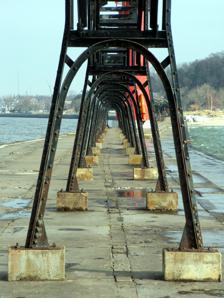
Building: Piers and Revetments at Grand Haven, Michigan
Country: United States of America
Year built: 1857
United States historic place Piers and Revetments at Grand Haven, Michigan U.S. National Register of Historic Places Show map of Michigan Show map of the United States Location Mouth of Grand R., Grand Haven, Michigan Coordinates 43°3′32″N 86°15′22″W / 43.05889°N 86.25611°W / 43.05889; -86.25611 Area 8.2 acres (3.3 ha) Built 1857 ( 1857 ) Built by Detroit and Milwaukee Railroad , United States Army Corps of Engineers Architect Col. J.D. Graham NRHP reference No. 95001161 Added to NRHP October 23, 1995 The Piers and Revetments at Grand Haven, Michigan are navigational structures located at the mouth of the Grand River in Grand Haven, Michigan . The structures were listed on the National Register of Historic Places in 1995. History Grand Haven was first settled in 1827 as an outpost of the American Fur Company . When this operation was disbanded, former company agents Rix Robinson and John Stuart acquired the property and in 1834 platted the settlement of Grand Haven. By 1836, over 400 people lived there, and in 1838 the Federal government constructed a lighthouse at the mouth of the Grand River. In the 1840s, the lumber industry in the area gained momentum, with the increase in volume continuing through the 1850s. At the same time, Grand Haven's usage as a port facility was on the upswing. In 1855, the lighthouse, which had been damaged in a storm, was reconstructed on higher ground. Also in 1855, two competing railroad lines serving Grand Haven, the Oakland and Ottawa Railroad and the Detroit and Pontiac Railroad , merged to form the Detroit and Milwaukee Railroad . The Detroit and Milwaukee Railroad aimed to develop a direct car ferry route across Lake Michigan from Grand Haven. Over the next three years, they developed the infrastructure to begin ferry service, including a 3185 foot long pier at the south side of the entrance to the harbor. The first through train from Milwaukee to Detroit connected through the port in September 1858. Meanwhile, the United States Army Corps of Engineers (COE) was developing a plan for harbor improvements in Grand Haven, which was completed by Col. J.D. Graham in 1857. However, the improvements were not authorized until 1866. Work soon began on the COE plan, starting with repairs to the Detroit and Milwaukee-built pier, whose design had caused washouts in several locations, and a portion of which had been heavily damaged by fire. Repairs were completed in 1867, and work began on the remainder of the COE plan. The improvements were slowly implemented through the rest of the 1860s and into the 1870s. In addition to the pier repairs, these improvements included construction of pile revetment , and strengthening the existing pierhead, dredging the channel, constructing a north pier, and constructing an additional revetment along the bend in the river. A light was added to the south pier in 1881. By 1880, the COE had completed most of the construction work. During the 1880s, both of the piers were extended to give greater protection to the harbor and reduce the shoaling of sand into the channel. By 1890, the north pier was about 1,120 feet long, and the south pier approximately 1,300 feet. Despite the improvements to the harbor, serious problems with sand bars developing remained, and the piers were extended again, the north pier by 600 feet and the south pier by 550 feet. Additional harbor improvements were made in the 20th century, starting with the extension of the revetments and the addition of concrete reinforcement. Dredging of the channel continued in the 1910s and 1920s. Between 1951 and 1983, sheet steel substructures were set into place along the piers and revetments. Description The navigational structures at Grand Haven consist of two piers and two revetments located at the mouth of the Grand River. The northern pier is 1,414 ft (431 m) long, and the southern pier is 1,495 ft (456 m) long. The channel itself is 300 ft (91 m) wide and 23 ft (7.0 m) deep, running from Lake Michigan to a point 1,000 ft (300 m) inside the ends of the pier. The revetments are placed along the channel for a distance of 2,159 ft (658 m) along the north bank and 3,674 ft (1.120 km) along the south bank. The construction on these structures spanned a 62-year period between 1857 and 1919. The substructures installed at the time consist of stone filled timber cribs, close driven round timber piles, and wood plank sheet piles. In addition, most of the substructure is covered with a steel sheet pile facade which was installed between 1951 and 1983. A slab concrete superstructure was built along the piers and revetments between 1916 and 1938. Gallery Aerial view View of pier View of piers from Grand Haven State Park View along channel References